Parco Adriano

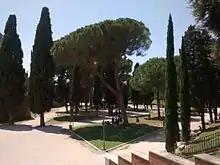
Parco Adriano

Parco Adriano is a park in Rome, Italy on the northern bank of the Tiber, just to the east of the Vatican. It contains the Castel Sant'Angelo.